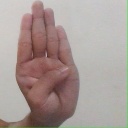
अक्षर: ब